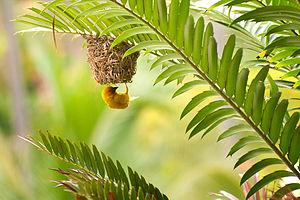
Le Tisserin palmiste est une espèce de passereaux appartenant à la famille des Ploceidae.